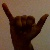
The image shows a hand gesture representing the letter 'Y' in Indian Sign Language.